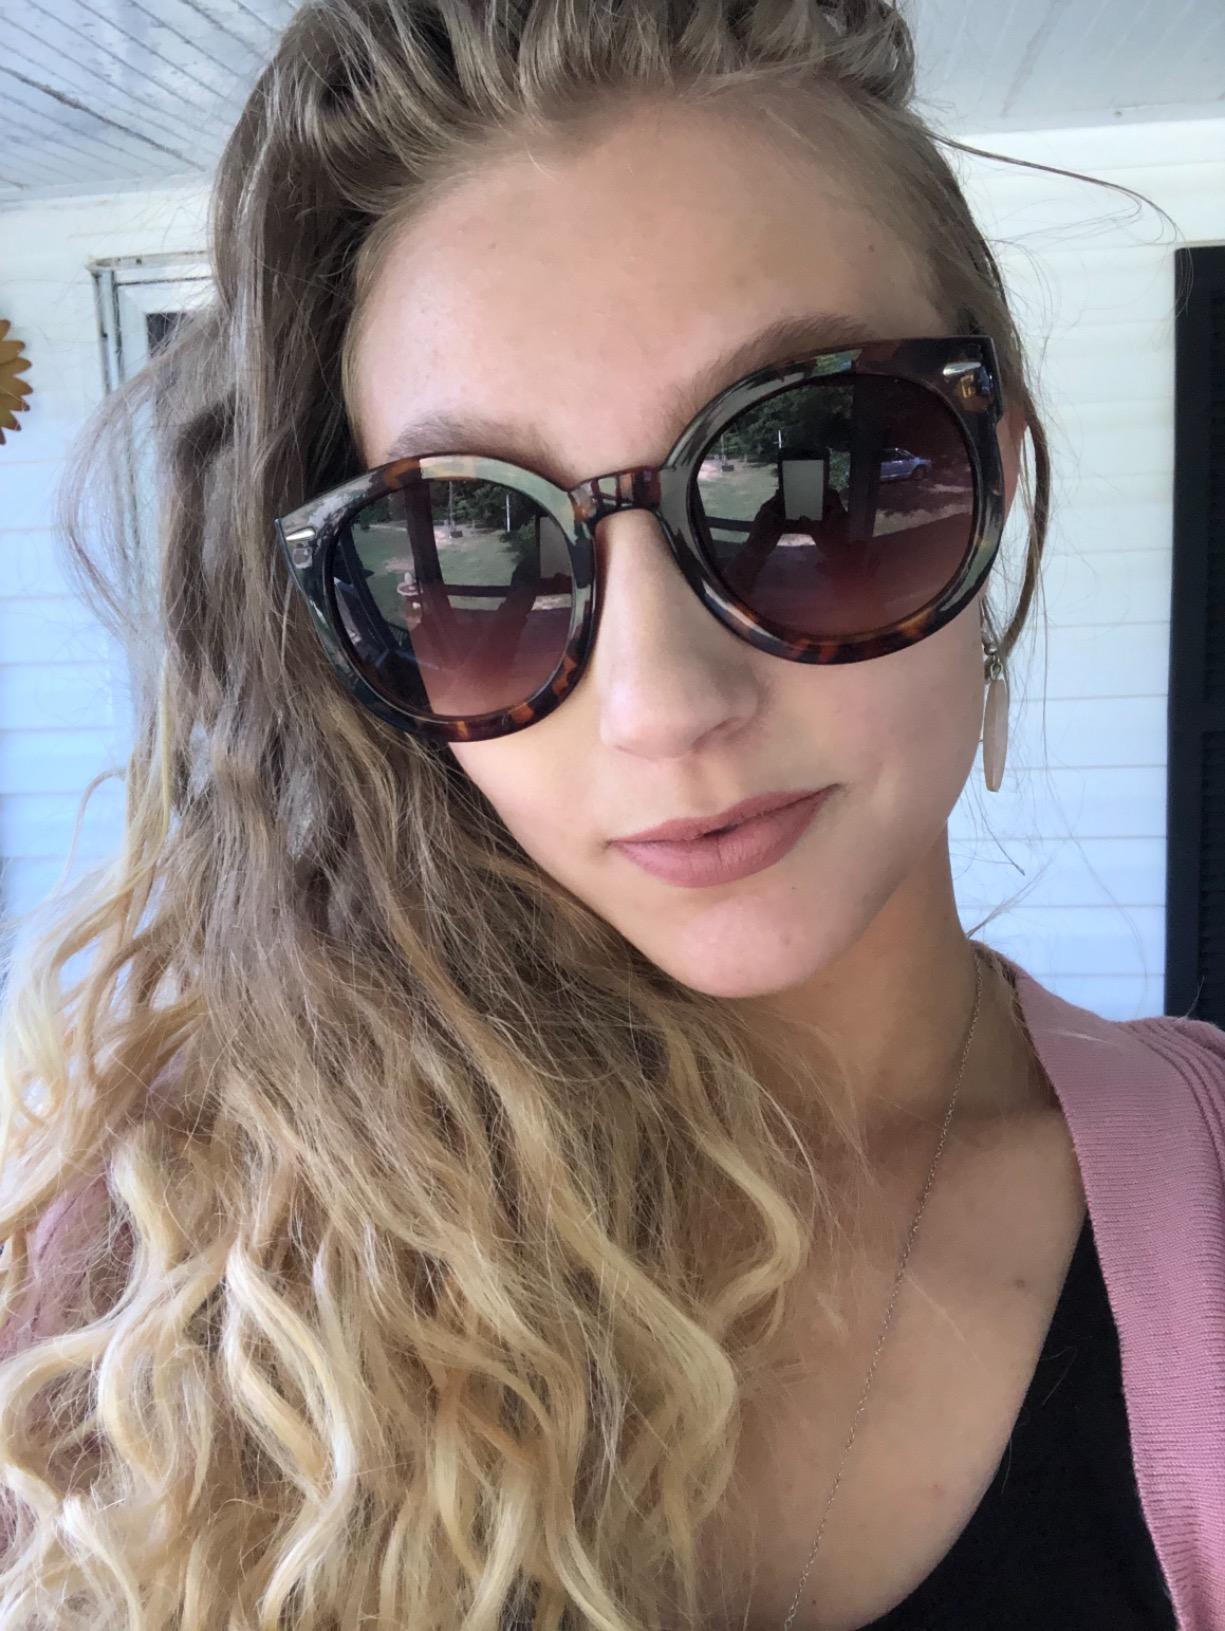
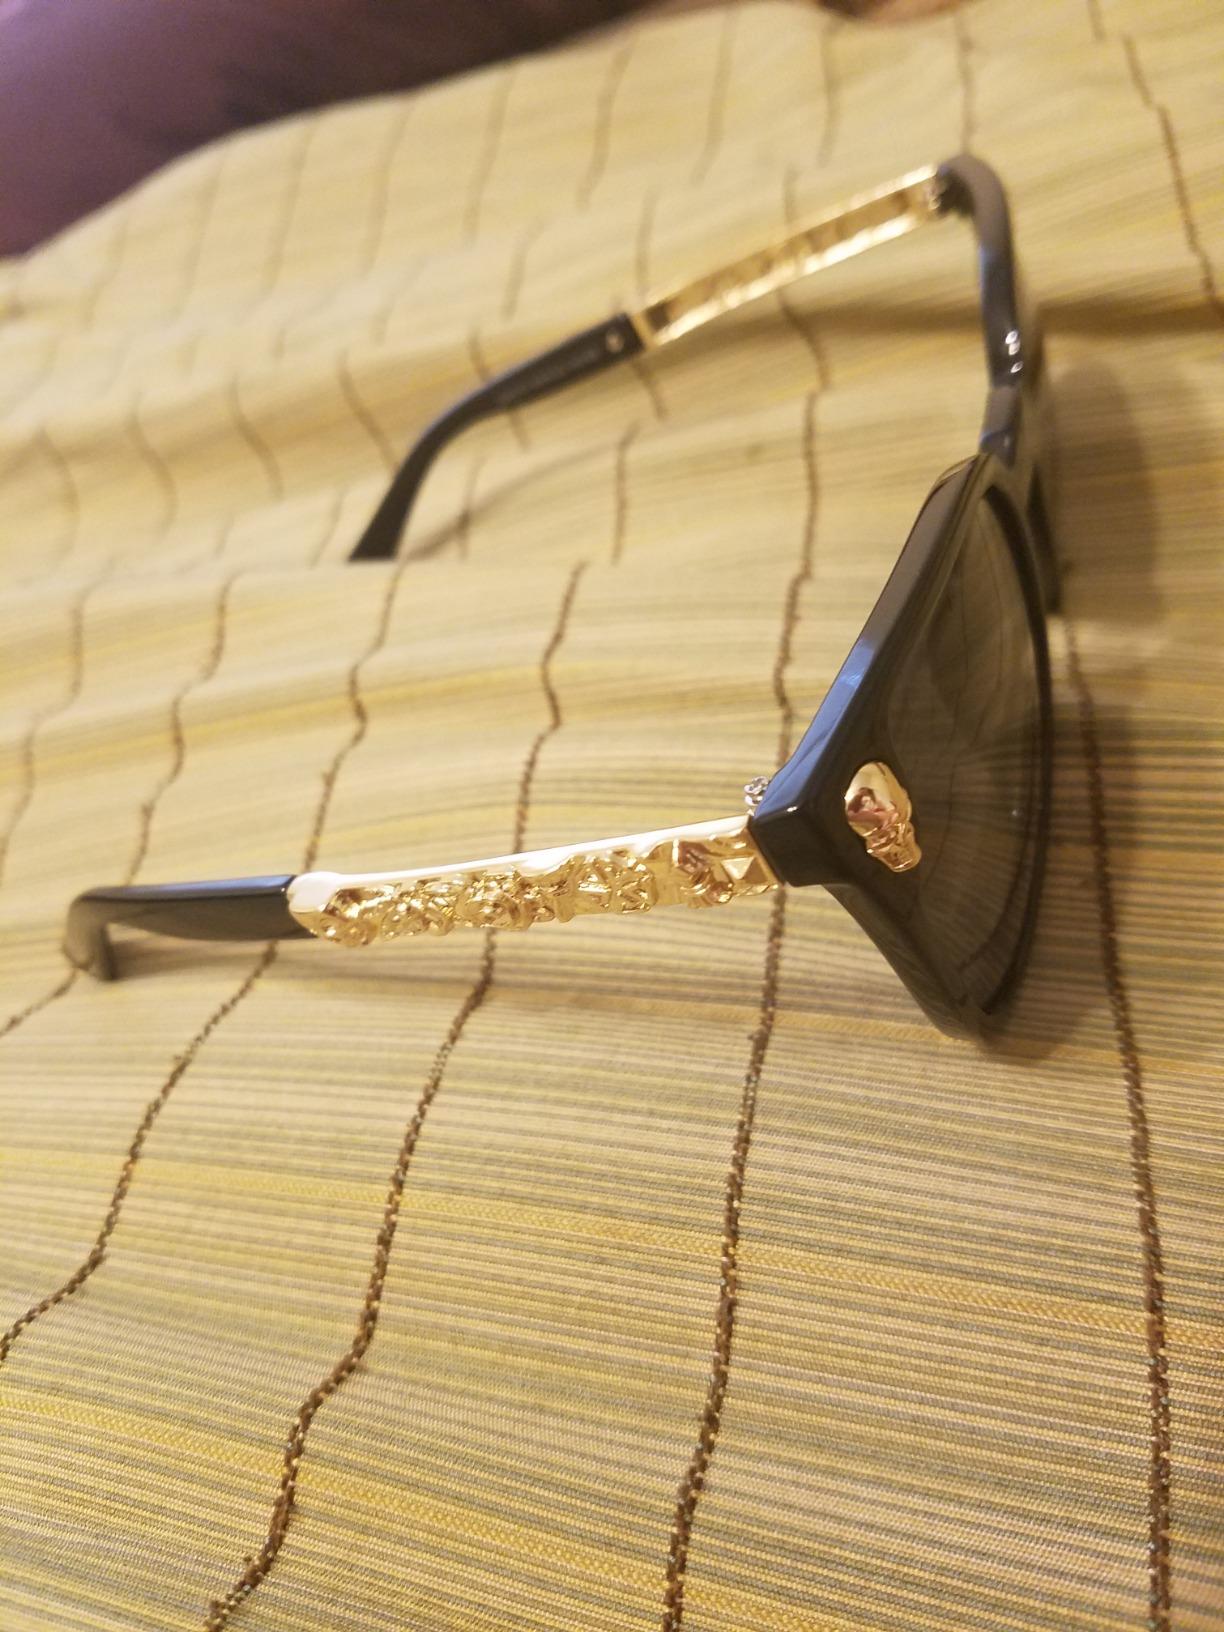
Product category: accessories_sunglasses
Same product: no